Forgiveness (2008 film)

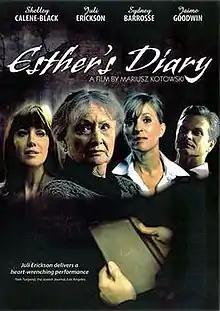
Film poster as "Esther's Diary"

Forgiveness, also known as Esther's Diary, is a 2008 American dramatic Holocaust film written and directed by Polish-American director Mariusz Kotowski, with a screenplay by Allan Knee. The film is marked as being the director's first feature-length film.